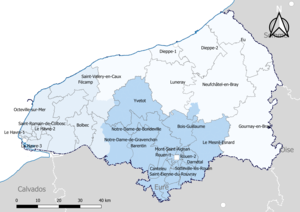
Carte du découpage cantonal du département de la Seine-Maritime, avec en surimpression les arrondissements (en nuances de bleu) - Carte arrêtée au 1er janvier 2019.
Le département de la Seine-Maritime compte 35 cantons depuis le redécoupage cantonal de 2014.